English literature

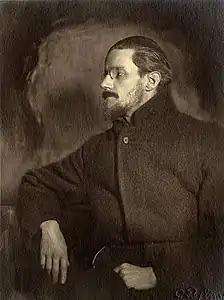
James Joyce, 1918

The leading poets during the Victorian period were Alfred, Lord Tennyson, Robert Browning, Elizabeth Barrett Browning, and Matthew Arnold. The poetry of this period was heavily influenced by the Romantics, but also went off in its own directions. Particularly notable was the development of the dramatic monologue, a form used by many poets in this period, but perfected by Robert Browning. Literary criticism in the 20th century gradually drew attention to the links between Victorian poetry and modernism.